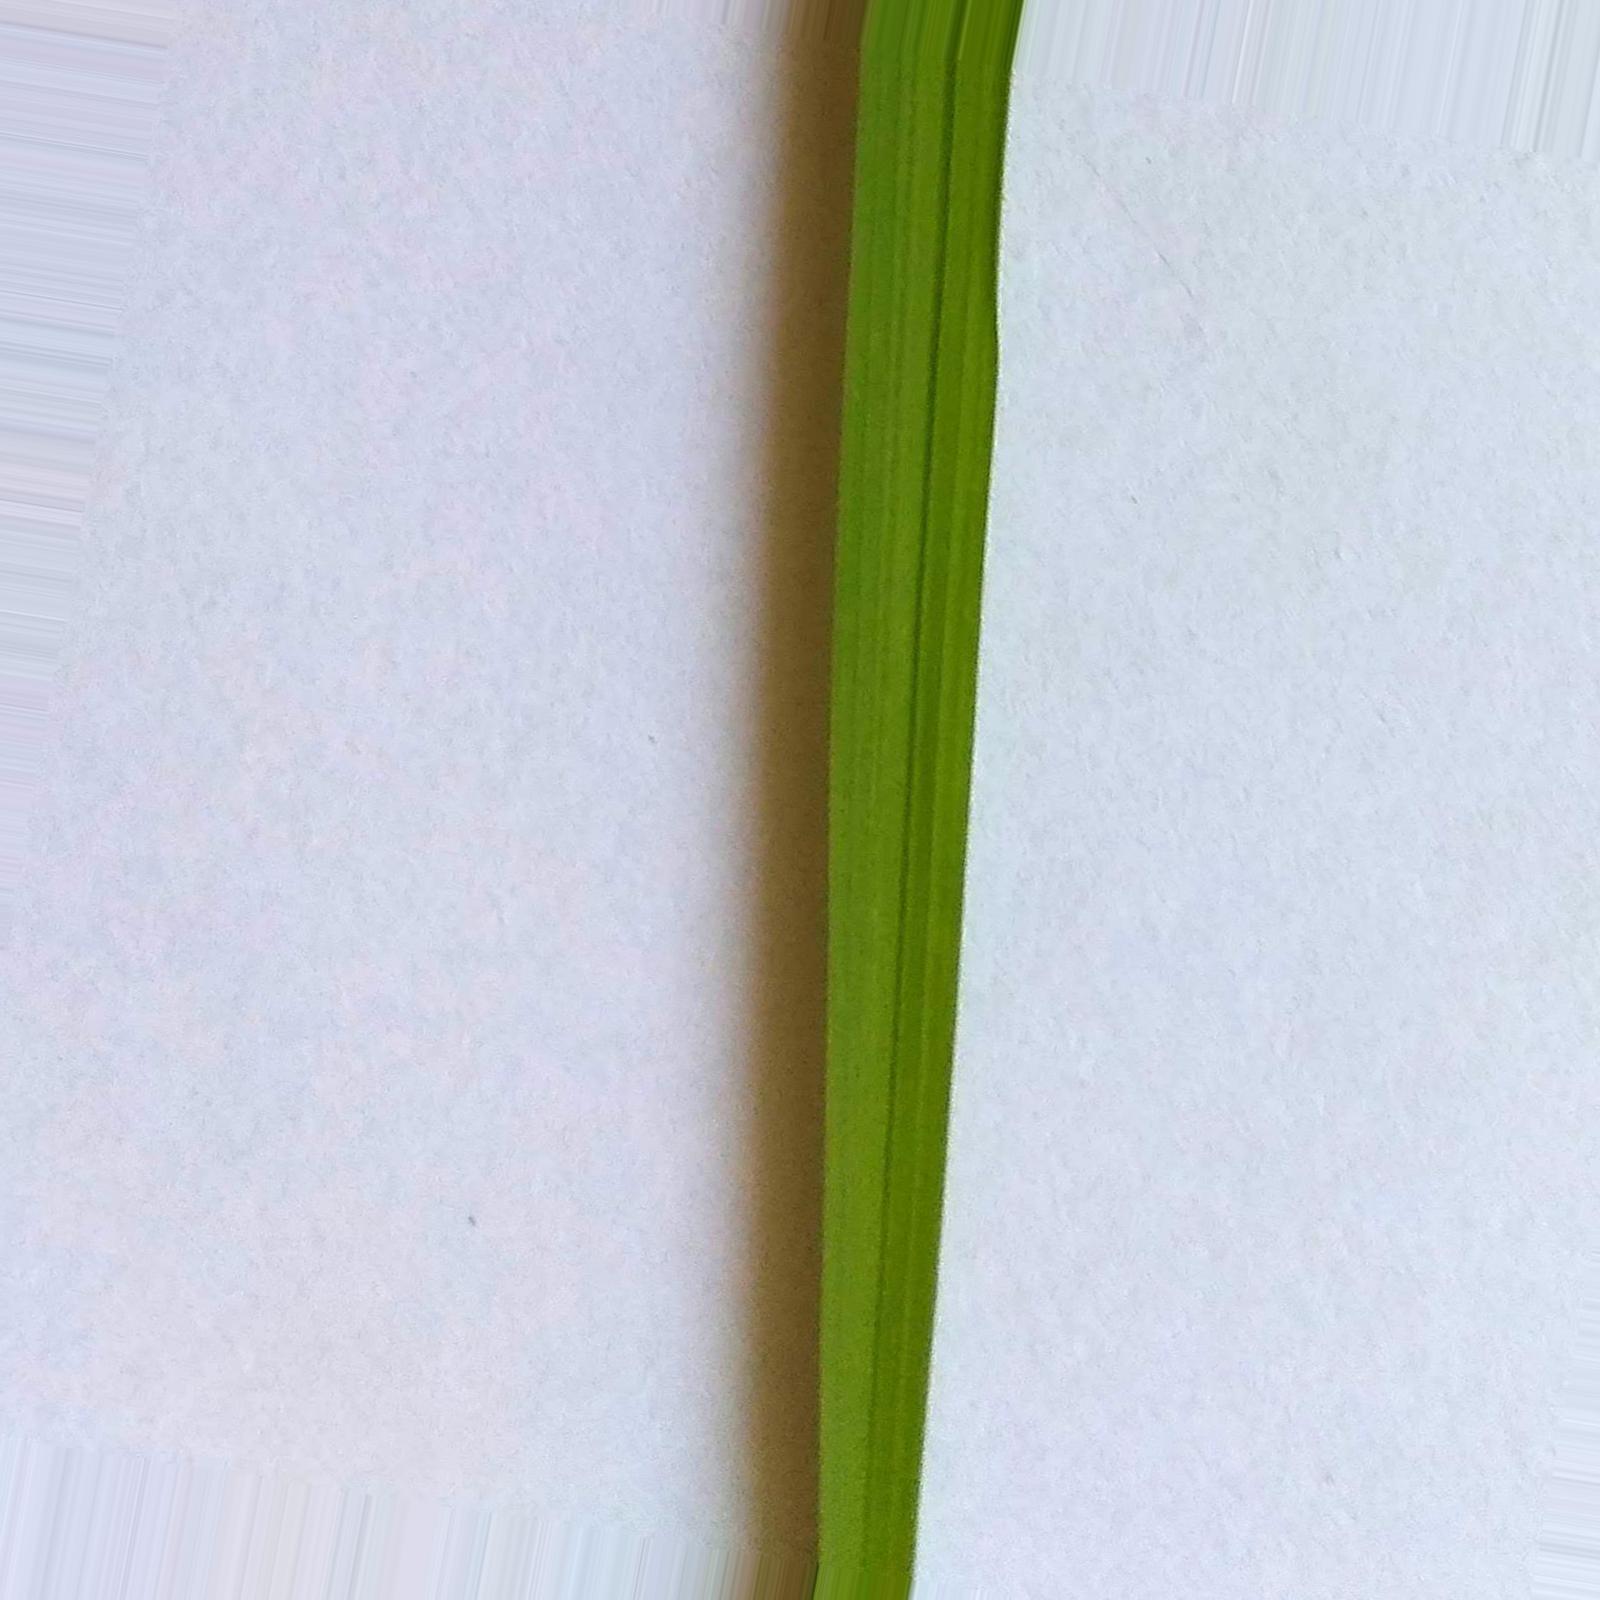
Nhãn: Healthy